Stonebridge, London

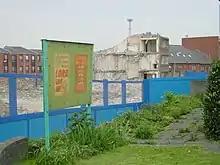
Demolition of an old 8-storey building in 2007 (replacement housing is visible behind)

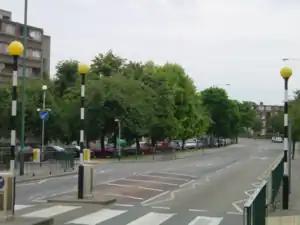
Winchelsea Road, Stonebridge. The trees on the left have been protected by a Tree Preservation Order

Although Stonebridge is geographically adjacent to the Park Royal industrial estate, it is almost entirely cut off from it because of the Bakerloo/Watford DC/West Coast Main Line railway tracks and a large Royal Mail distribution centre.